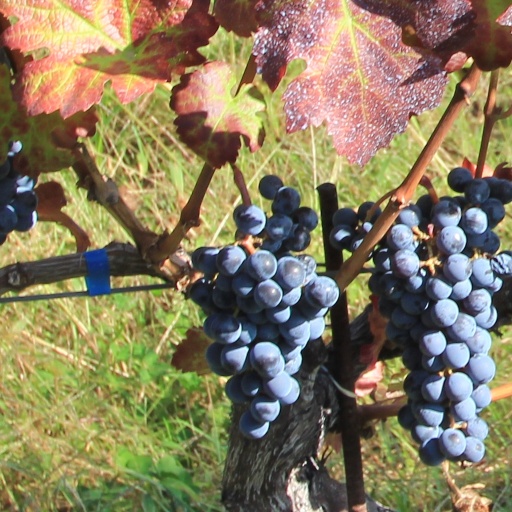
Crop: grape